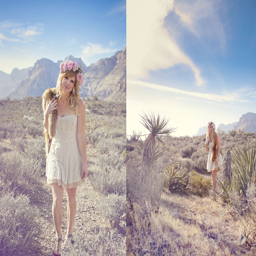
a beautiful sunrise breakfast after a long night .